1924 Kirkuk massacre

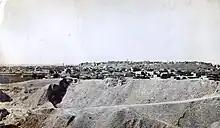
The old part of Kirkuk, where the massacre took place

The Kirkuk Massacre of 1924 was a massacre perpetrated against the people of Kirkuk by the Assyrian Levies on May 4, 1924 following a series of attacks on the Assyrian Levies in Kirkuk and previous years after their settlement in Iraq. One notable attack which led to hostility between the Assyrians and Muslims was in August 1923 in Mosul in which two Assyrian children were killed by Muslims and no one was brought to justice.